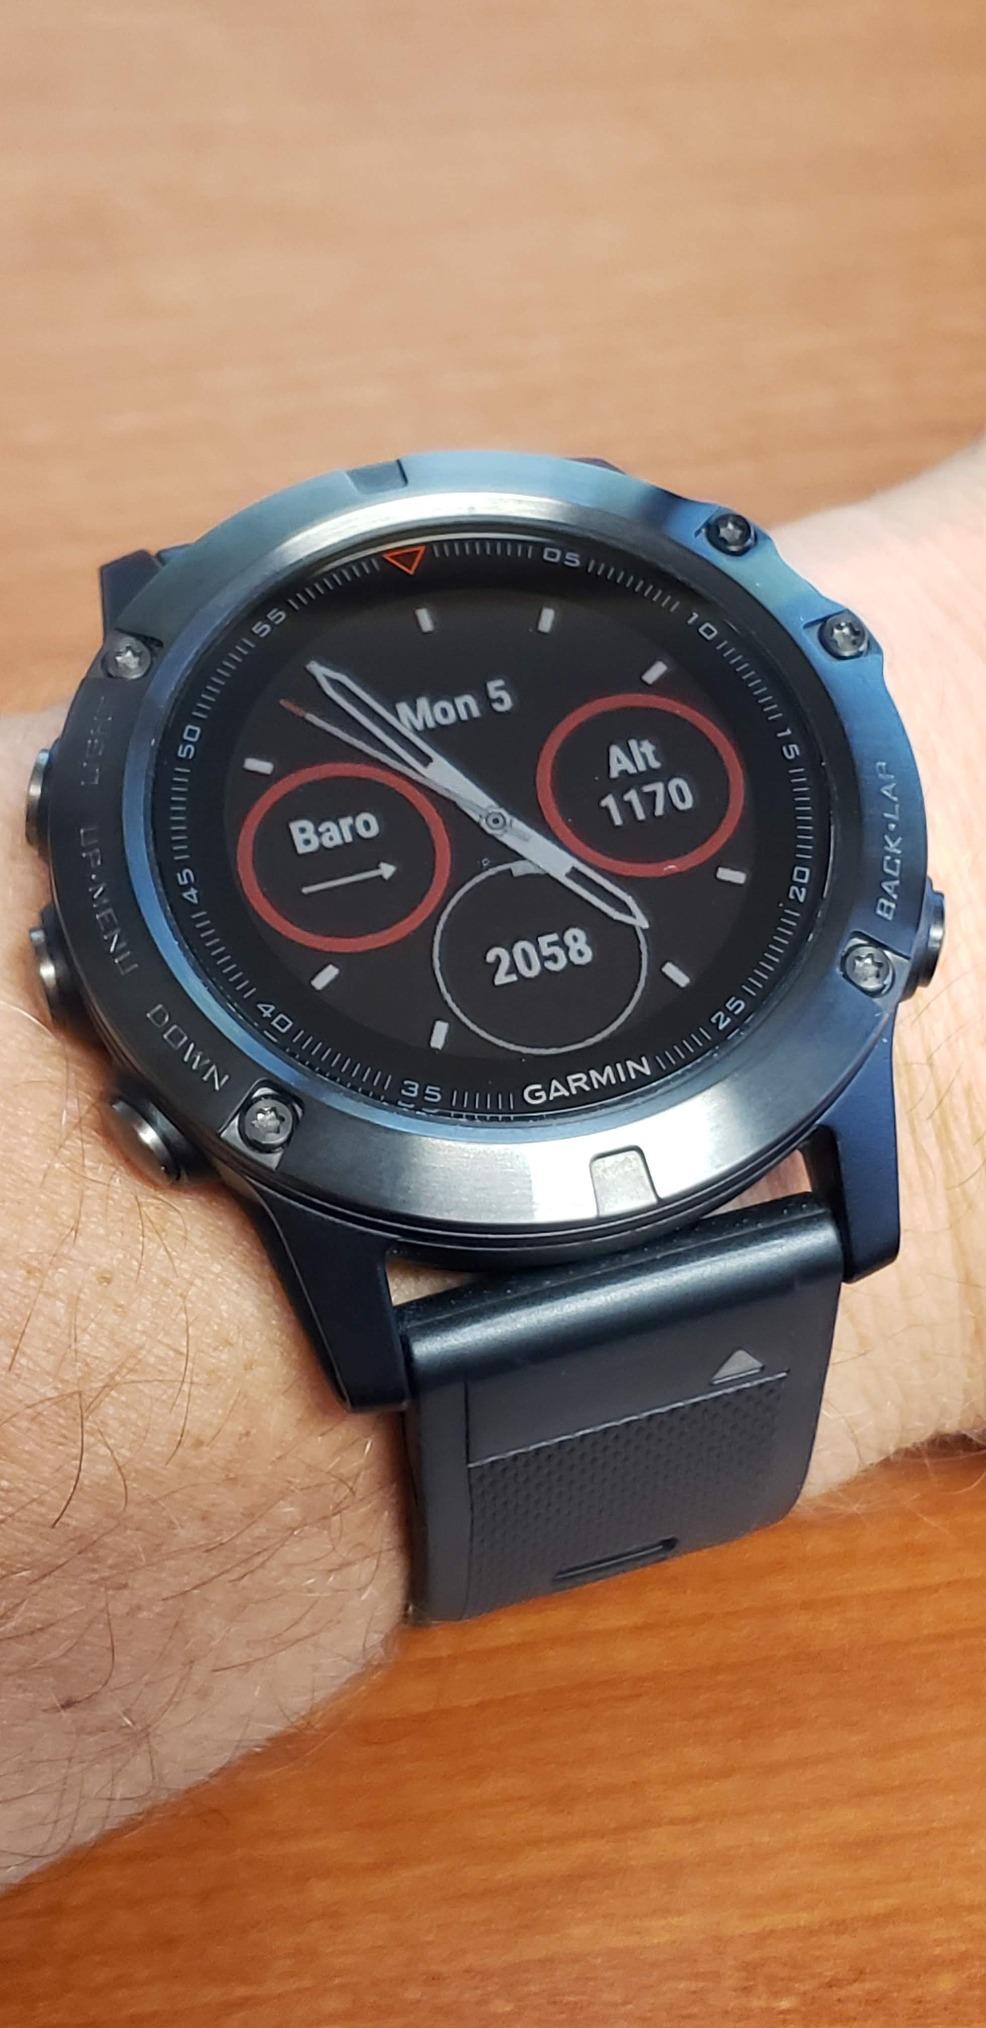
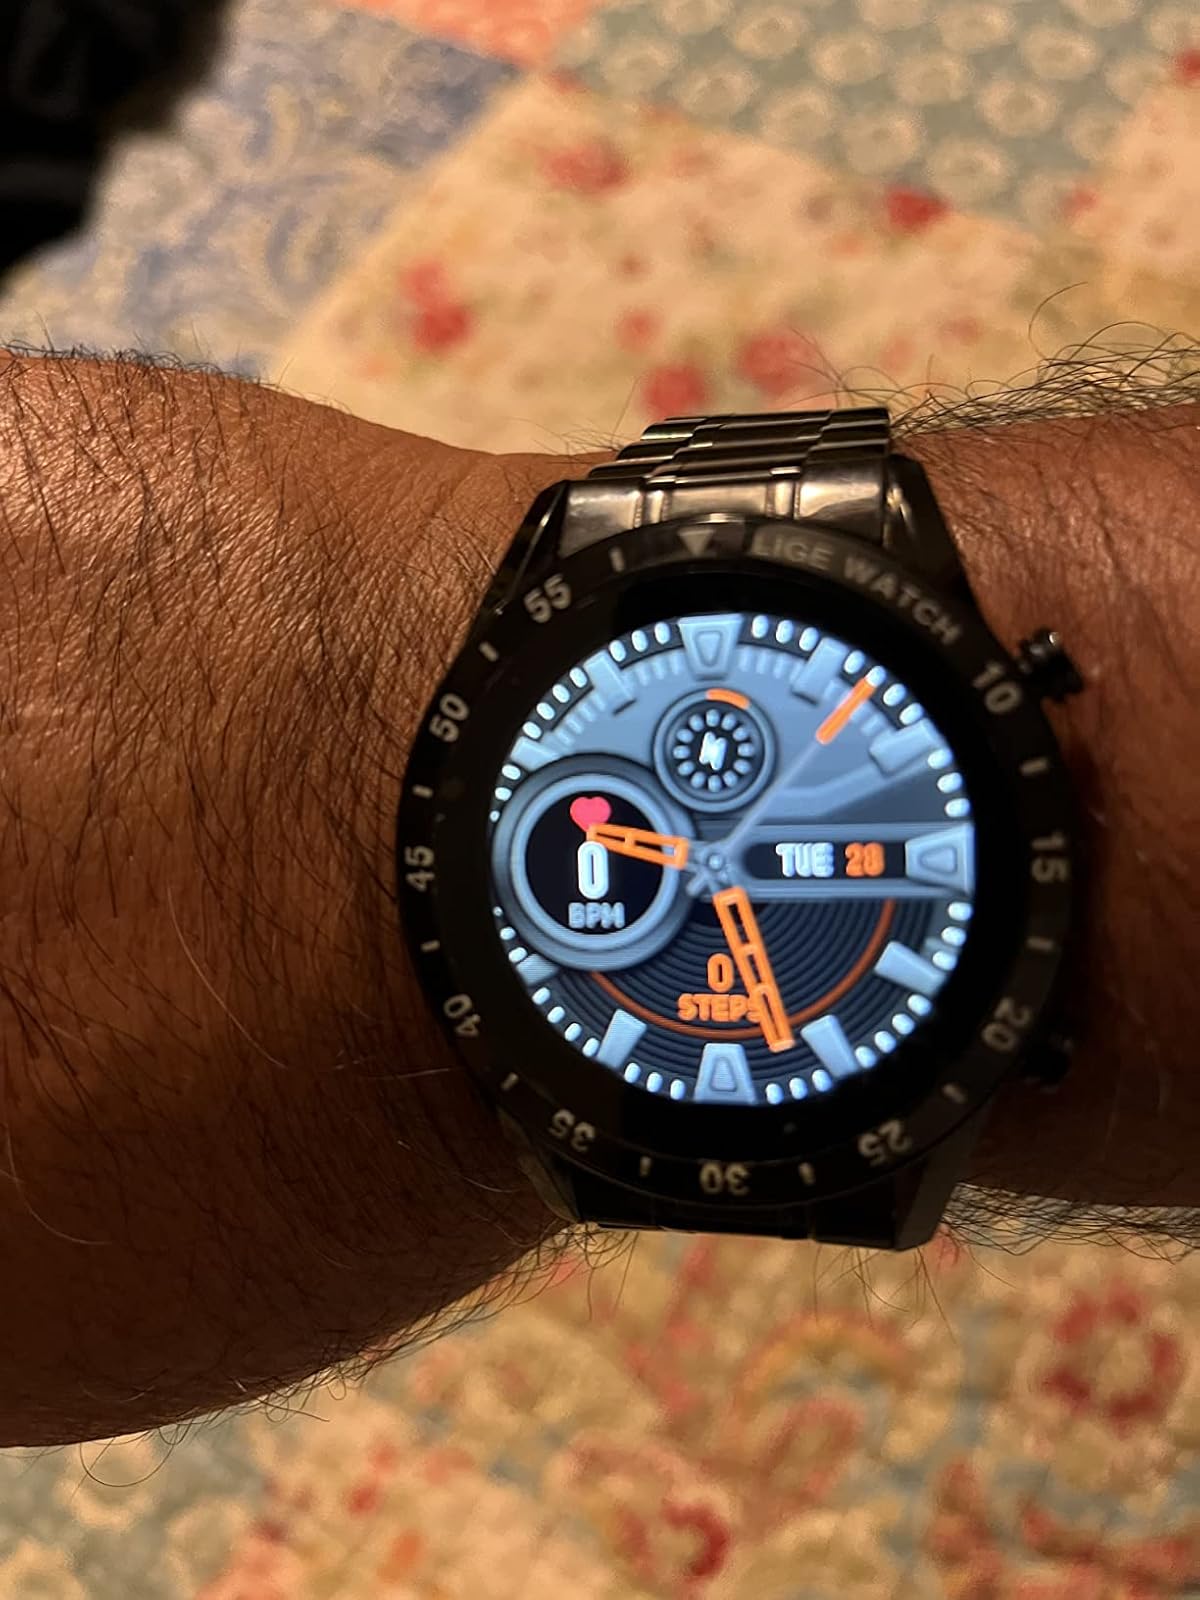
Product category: smartwatch
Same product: no